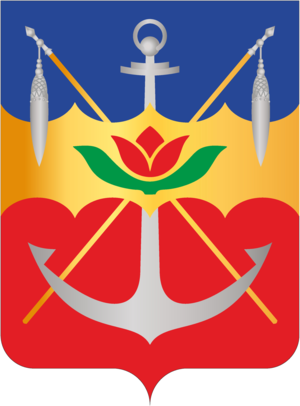
Ci-après la liste des villes de Russie dont la population était supérieure à 100 000 habitants au recensement de 2010. La capitale administrative des différents sujets fédéraux est indiquée en gras.
Volgodonsk est une ville de l'oblast de Rostov, en Russie. Sa population s'élevait à 170 558 habitants en 2016.